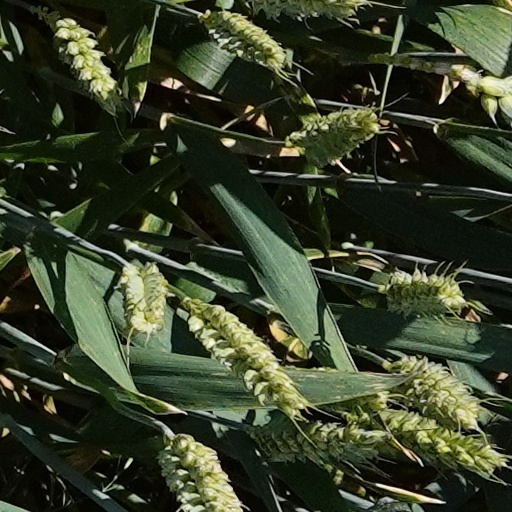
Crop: wheat